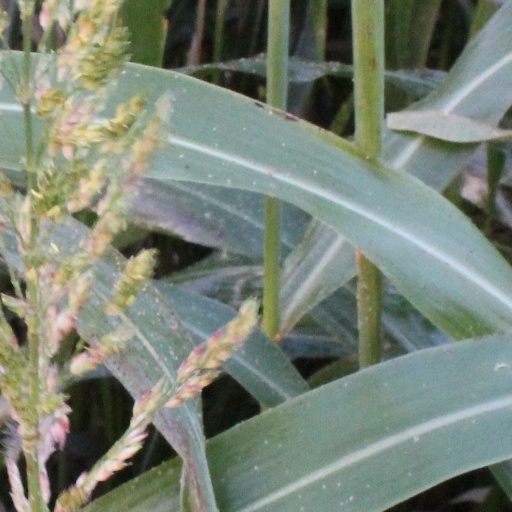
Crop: sorghum